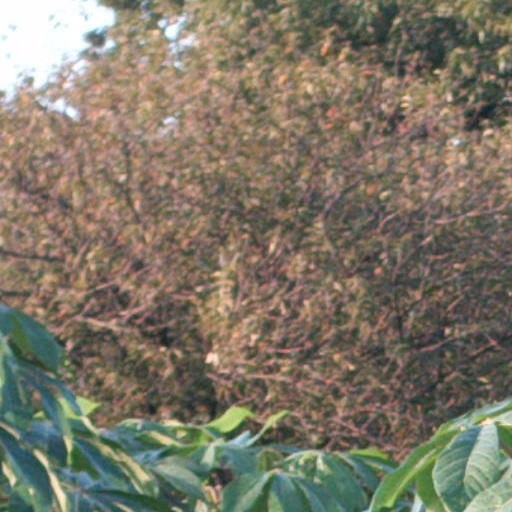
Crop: cassava